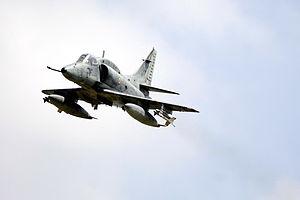
L'aviation navale brésilienne est la composante aérienne de la marine brésilienne, actuellement connu sous le nom de Força Aeronaval. Les rôles de l'aviation navale comprennent maintenant l'appui du porte-avions São Paulo, la défense aérienne du l'espace maritime du Brésil, la reconnaissance, le transport de personnels et la lutte anti-sous-marine. L'AvN est également responsable des opérations aéroportées du Corps des Marines brésilienne. Elle est placée sous le commandement du ComForAerNav, souvent au grade de contre-amiral, chargé de superviser l'appui des aéronefs à partir de navires de la marine du Brésil.